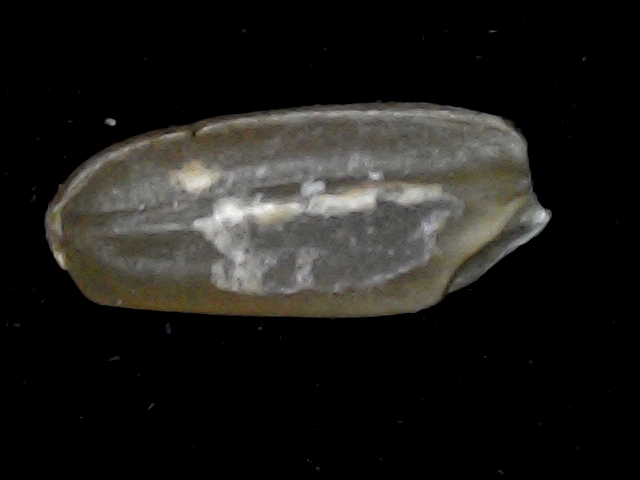
Rice variety: BD76